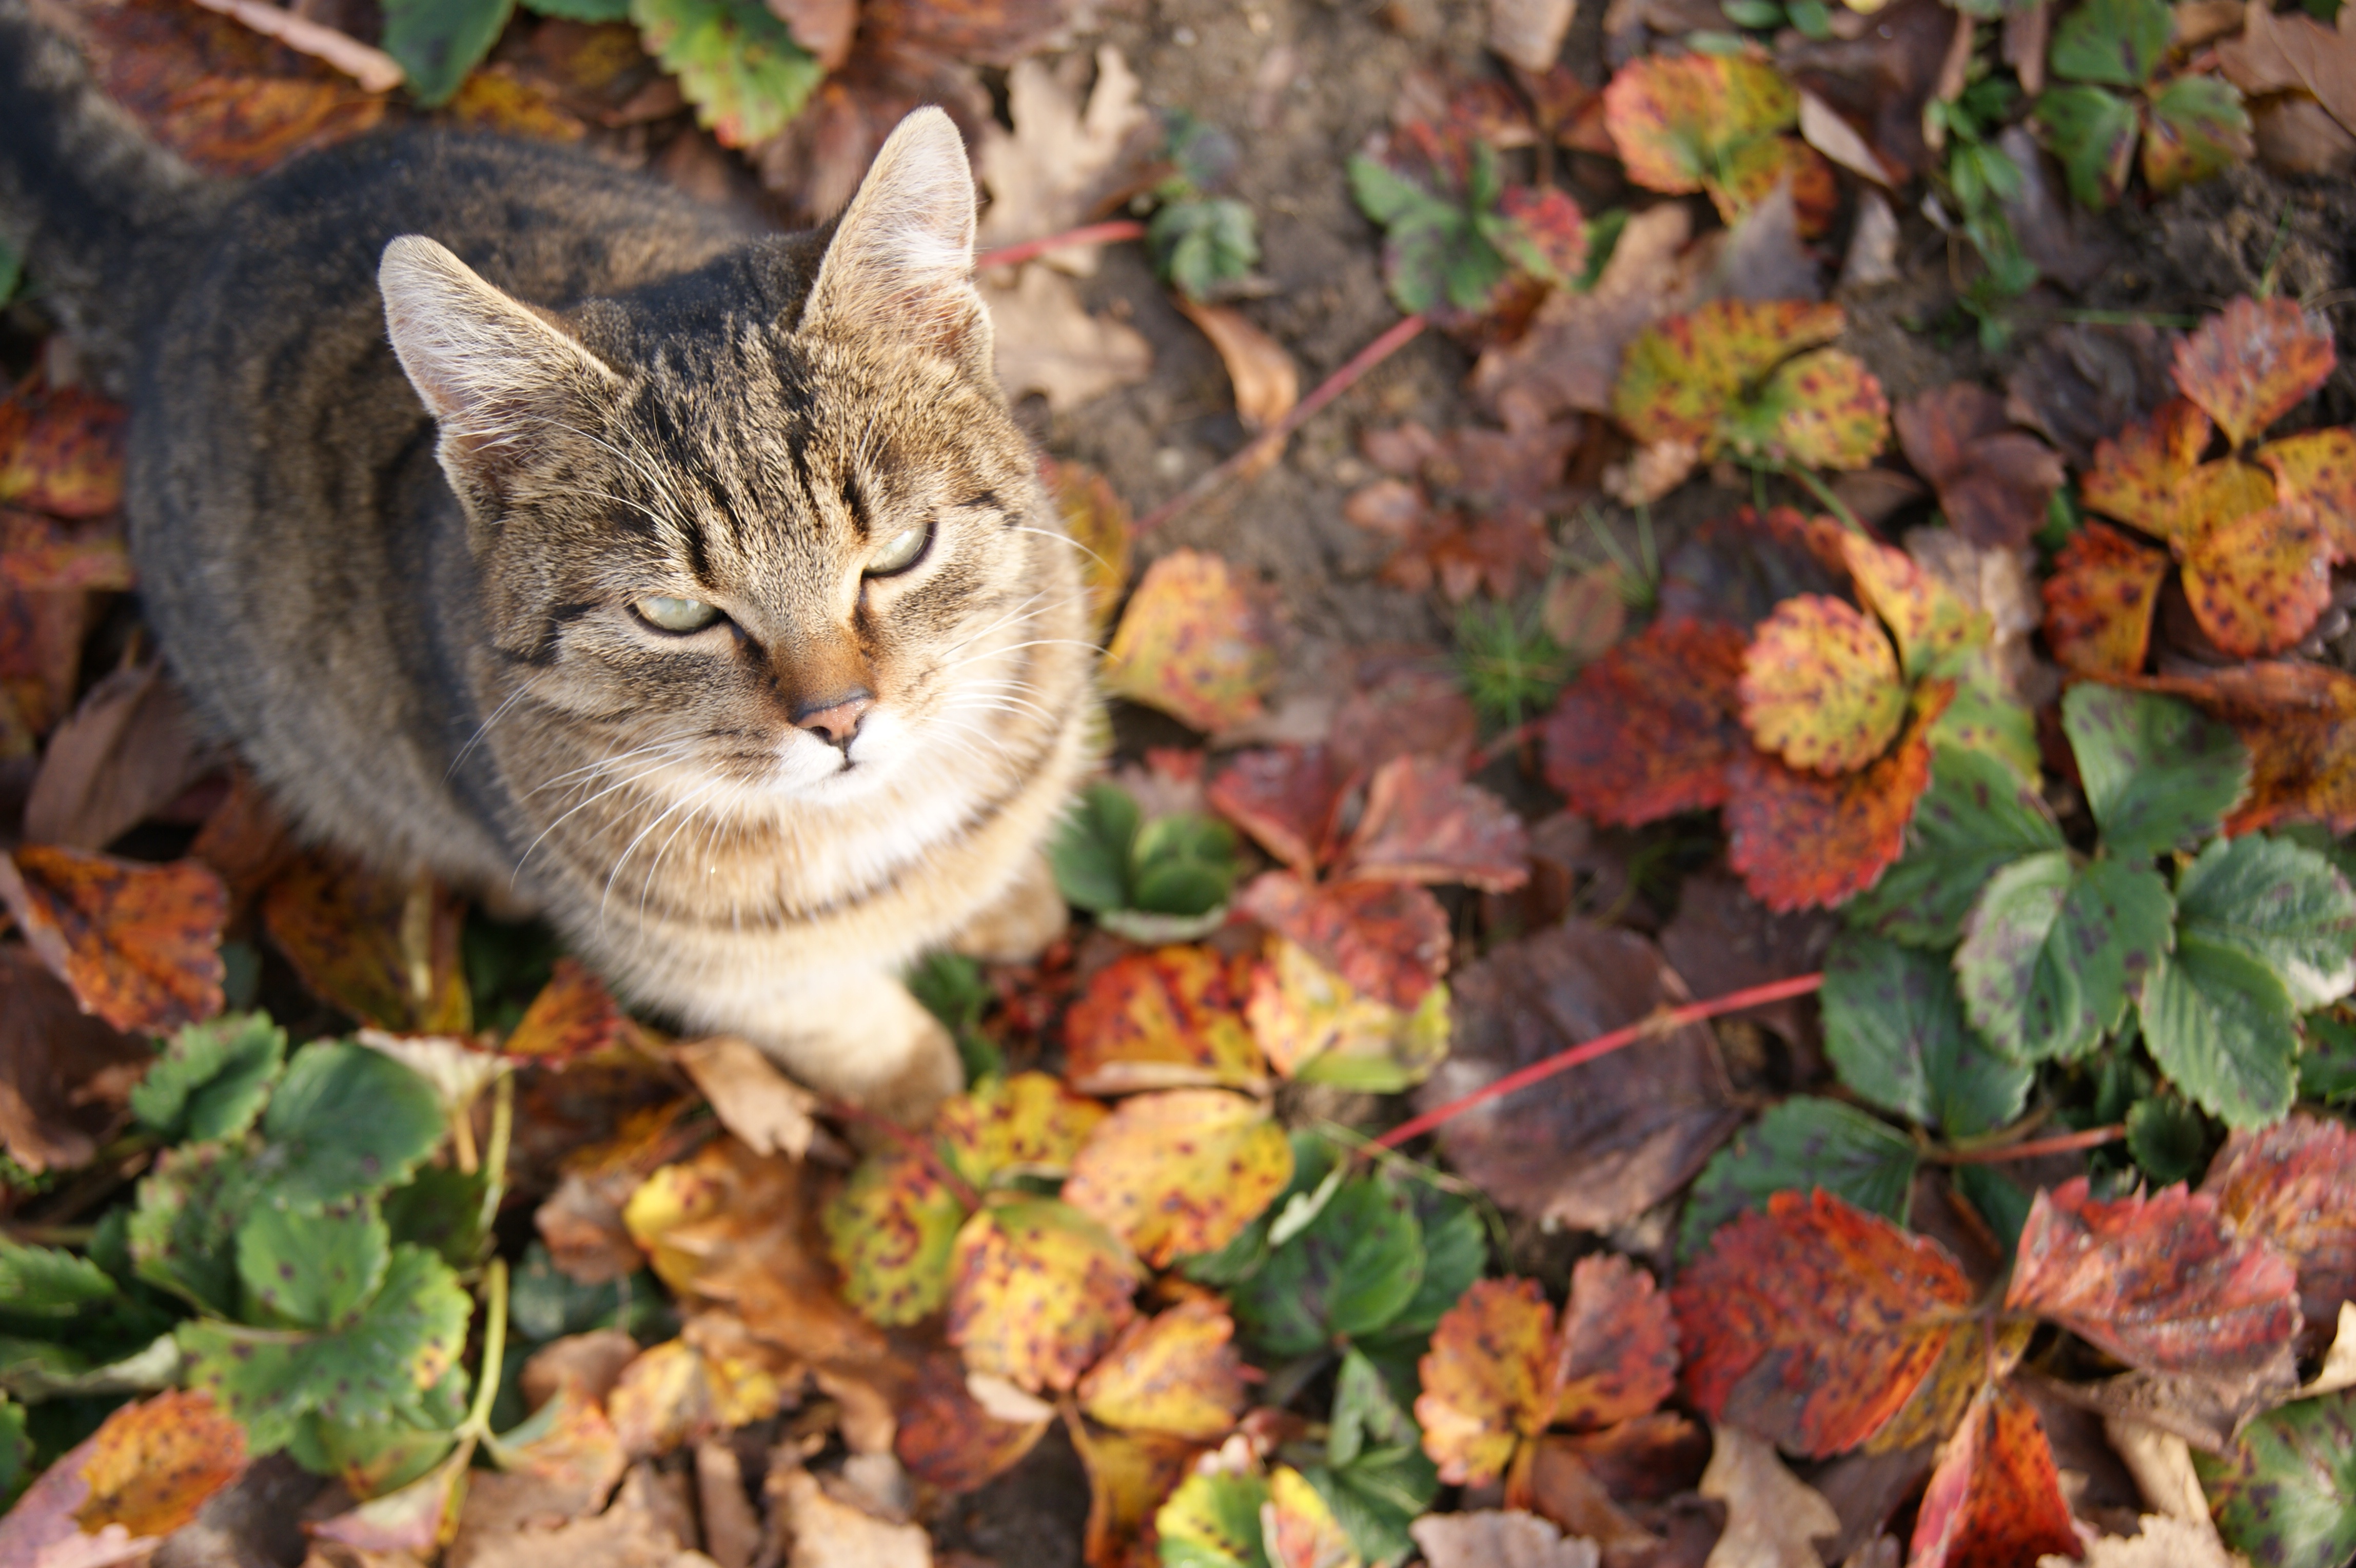
leaf, flower, wildlife, foliage, kitten, cat, autumn, mammal, fauna, kitty, vertebrate, strawberries, cat eyes, a young kitten, cat's eyes, cat staring, inmate, sitting cat, wild cat, small to medium sized cats, cat like mammal